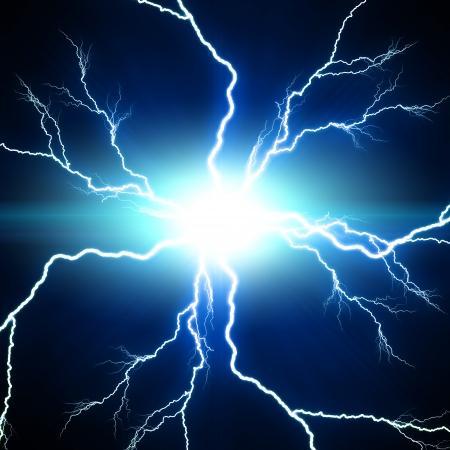
electric flash of lightning on a blue background photo